Amy Sherald

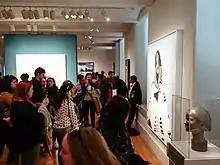
National Portrait Gallery visitors view "First Lady Michelle Obama".

Unveiled in 2018, Sherald's portrait and Kehinde Wiley's painting of Barack Obama made them the first African-American artists to make official presidential portraits at the National Portrait Gallery; notably they both were also artists who early on prioritized African-American portraiture. Holland Cotter noted in a review that they also both blend fact and fiction in their portraiture. The portraits drew high numbers of visitors to the National Portrait Gallery.